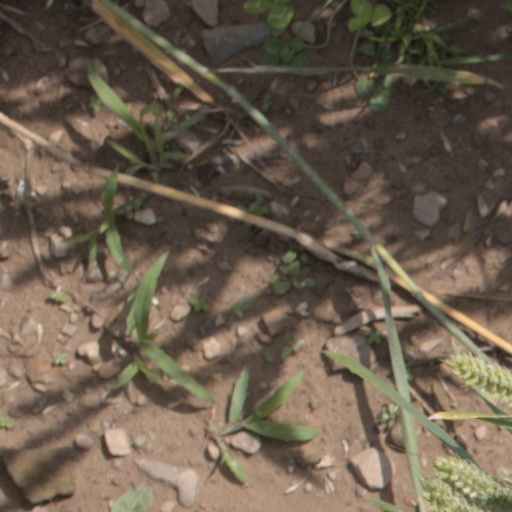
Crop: wheat